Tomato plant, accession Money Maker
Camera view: tilt-top (135 deg); turntable rotation: 0 degrees
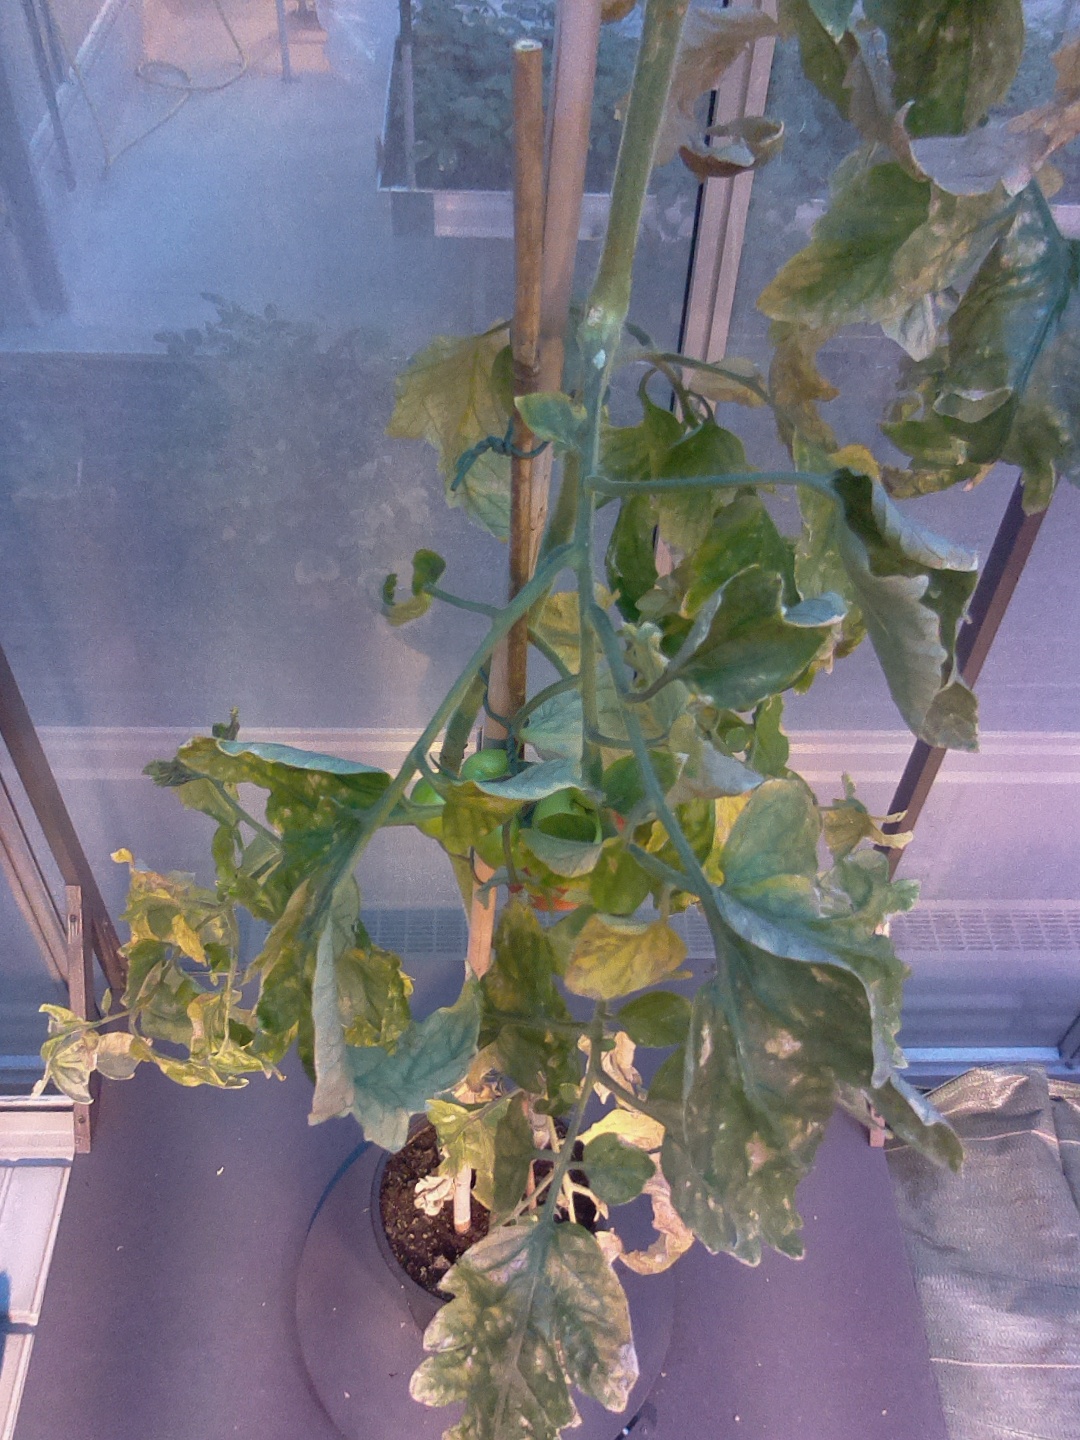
BBCH growth stage 81: 10%-20% of fruits show typical fully ripe color